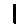
Label: 1